Sakura no Uta

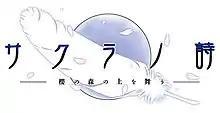
Sakura no Uta logo

is a Japanese adult visual novel developed by Makura and released on October 23, 2015 for Windows. It is Makura's third game after "" and "Root After and Another". The plot explores topics related to art and aesthetics, such as aestheticism, mimesis and the nature of artistic genius, incorporating references to literary figures such as Oscar Wilde and Kenji Miyazawa.